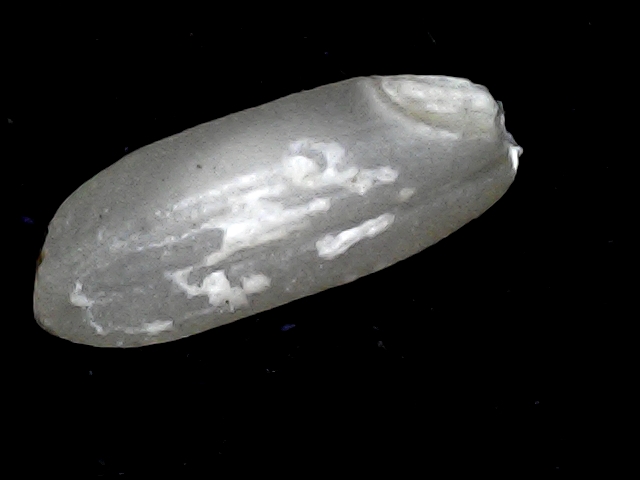
Rice variety: BD91